Rugby union in Japan

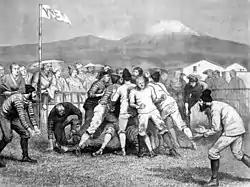
Rugby football game in Yokohama, 1874

In 1874 records also illustrate British sailors staging a game in Yokohama. Other games were played at other treaty ports such as Kobe between teams of long-term foreign residents and visiting ships' crews, garrisons etc., but they rarely involved indigenous Japanese people.